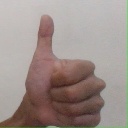
अक्षर: थ